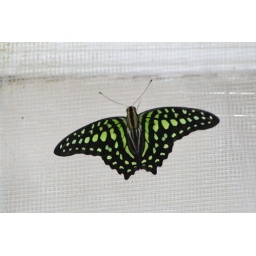
A butterfly in the butterfly house in Wiliamson Park in Lancaster